Joe Foss

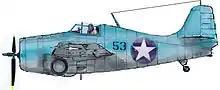
Profile drawing of a Grumman F4F Wildcat flown by Joe Foss (Guadalcanal)

The Marine Corps credits Foss with 26 air victories, and Marine ace Robert M. Hanson with 25 victories. However, the Marine Corps credits Marine ace Gregory "Pappy" Boyington with 28 American victories. This is due to Boyington's (22 Marine victories) wartime claim of 6 victories scored while serving with the Flying Tigers (American Volunteer Group-AVG) in China at the beginning of World War II, prior to him rejoining the Marine Corps;